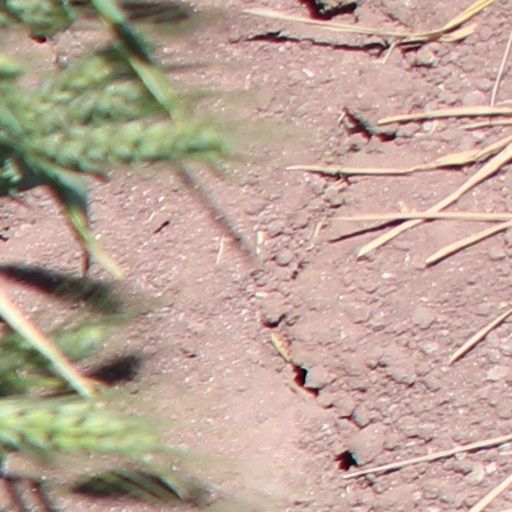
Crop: wheat